Mansu Hill Grand Monument

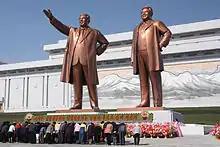

The Mansu Hill Grand Monument is a complex of monuments in Pyongyang, North Korea. There are 229 figures in all, commemorating the history of the revolutionary struggle of the Korean people, and especially their leaders. The central part of the monument consists of two bronze statues of Kim Il Sung and Kim Jong Il.